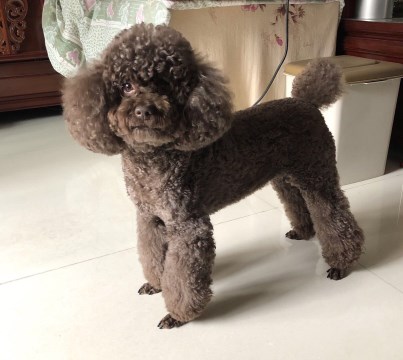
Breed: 2925-n000114-toy_poodle